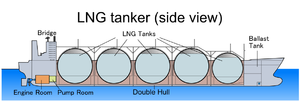
Le gaz naturel liquéfié est du gaz naturel de qualité commerciale condensé à l’état liquide. Il se compose essentiellement de méthane mais comprend aussi jusqu'à 10 % d'éthane et de petites quantités d'autres gaz. Le méthane devient liquide à une température de −161 °C à pression atmosphérique, il prend la forme d'un liquide clair, transparent, inodore, non corrosif et non toxique. Sous cette forme, le gaz a une masse volumique de 422,62 kg·m⁻³, occupant 600 fois moins de son volume que sous sa forme usuelle dans les CNTP, 60 % de moins que compressé à 200 bars. En tant que carburant, son PCI est de 22,4 MJ/l, soit 60 % de celui du gazole.
Un méthanier est un navire servant à transporter du gaz naturel liquéfié dans ses citernes. On appelle ces navires aussi LNG tankers. Il est livré dans des unités portuaires spécialisées dites « port méthanier ».